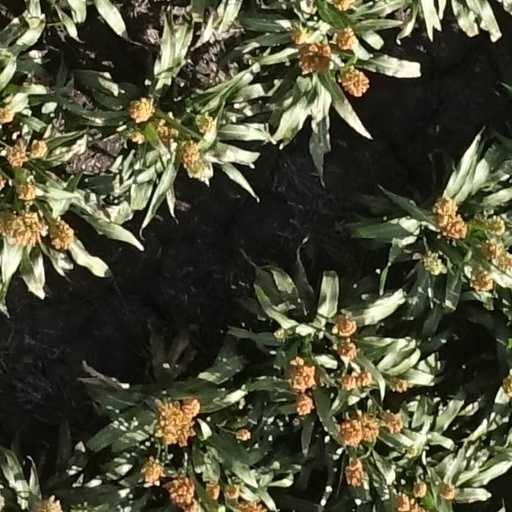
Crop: sorghum